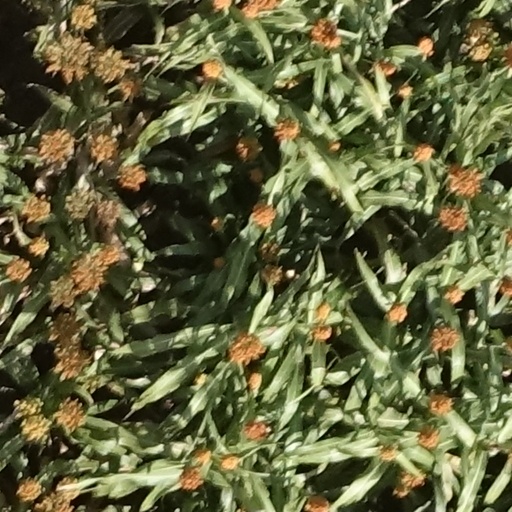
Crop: sorghum